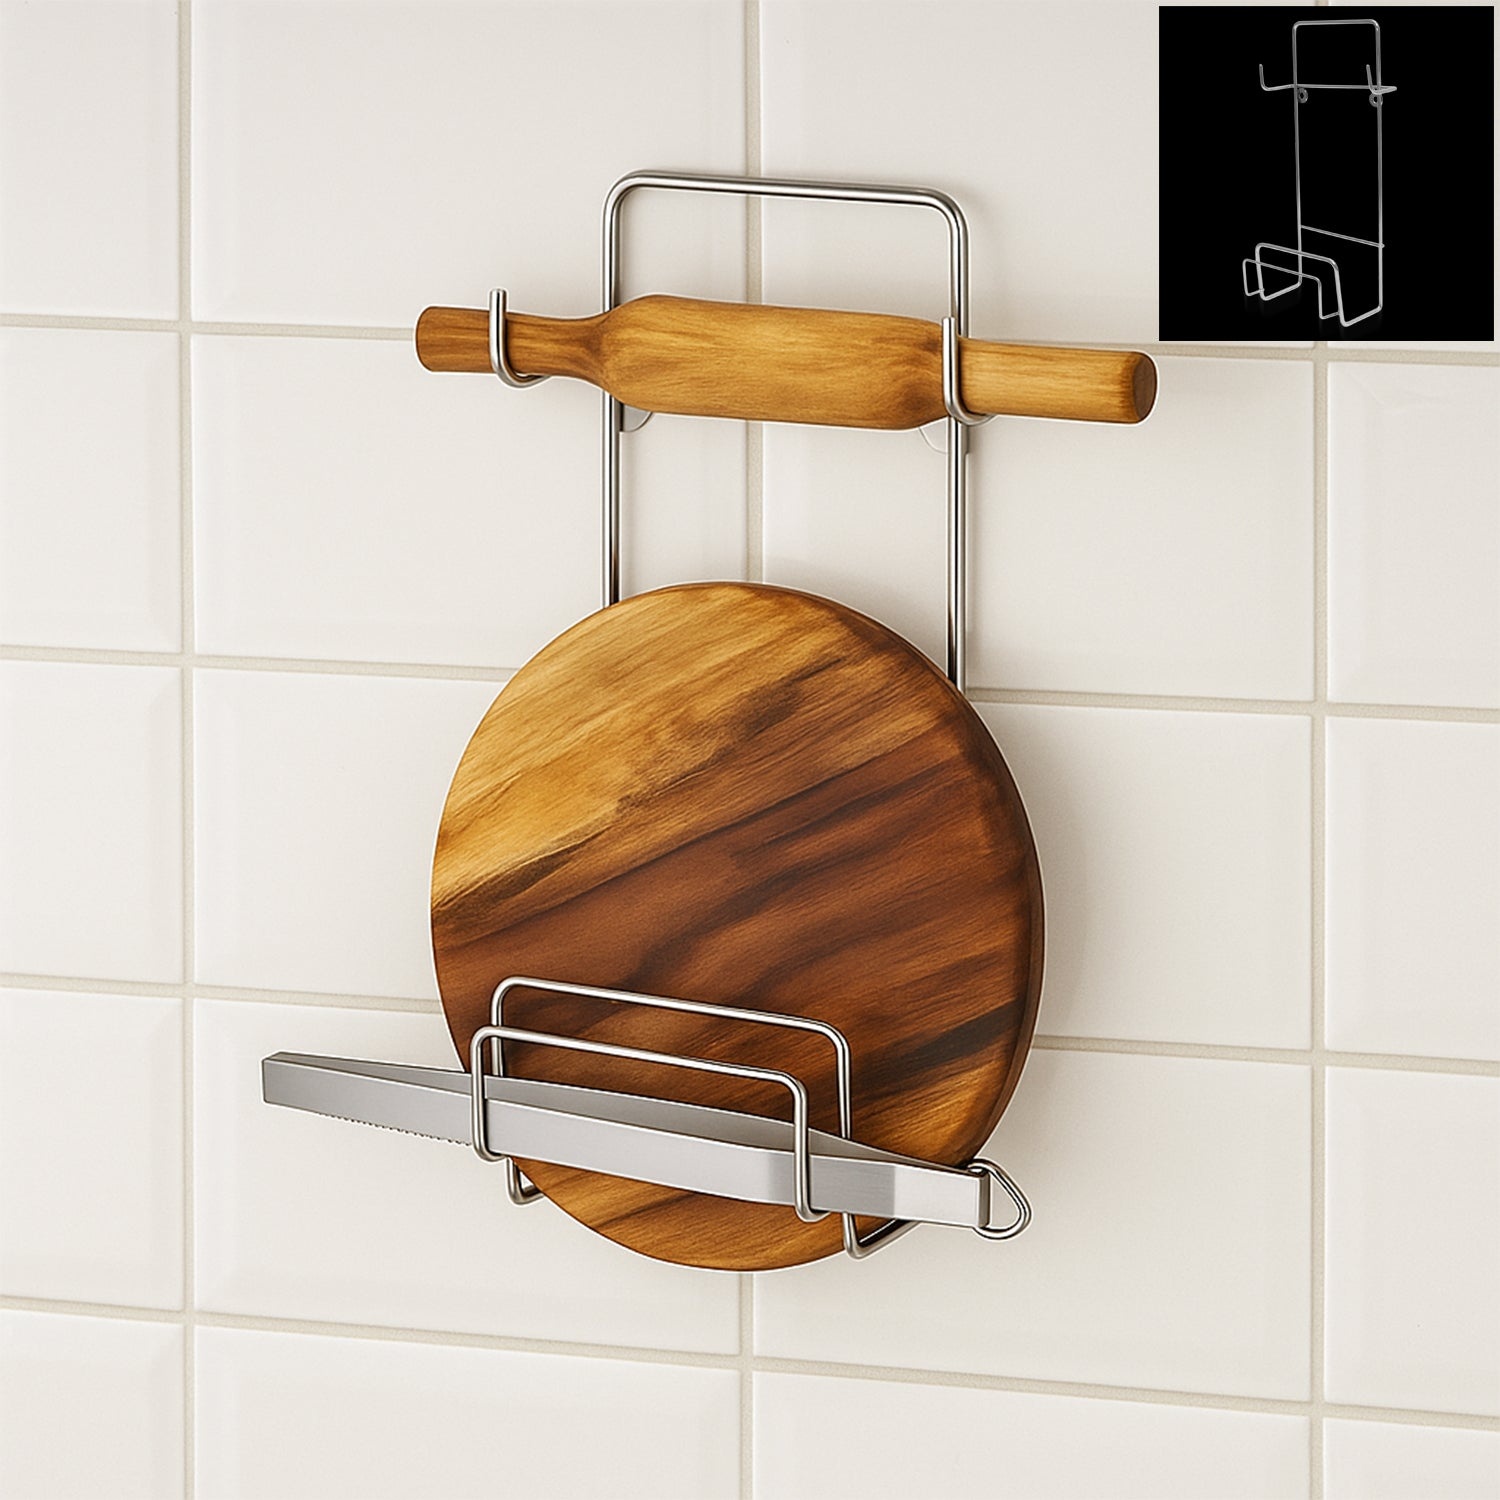
Chakla Belan Chimta Stand Rolling Pin Board Tong Holder Silver Stainless Steel Multi-Purpose Rack for Kitchen (1 Pc )
5552 Chakla Belan Chimta Stand Rolling Pin Board Tong Holder Silver Stainless Steel Multi-Purpose Rack for Kitchen (1 Pc) Description:- Material:- Stainless Steel Rolling pin holder is made of stainless steel. You may fit the product on your wall or cabinet. It is very durable, hygienic and virtually maintenance free material with excellent green credentials as a fully recyclable product. Chakla and Belan Not included Premium Seamless Welding For Extra Finish Convenient, stylish & trendy Rolling Pin Holder (Chakla Belan Stand) Easy to use Features Very High Grade, Premium Seamless Welding For Extra Finish Very Strong & Sturdy Construction Non-Magnetic Premium Stainless Steel Material. lightweight & durable multi-use kitchen rack, Rust Proof, Heavy Duty, Scratch Resistant. Dimension:- Volu. Weight (Gm) :- 970 Product Weight (Gm) :- 295 Ship Weight (Gm) :- 970 Length (Cm) :- 30 Breadth (Cm) :- 16 Height (Cm) :- 10
Brand: Styleva
Category: Home & Garden > Kitchen & Dining > Kitchen Tools & Utensils > Rolling Pin Accessories